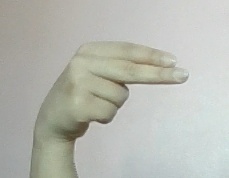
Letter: ain